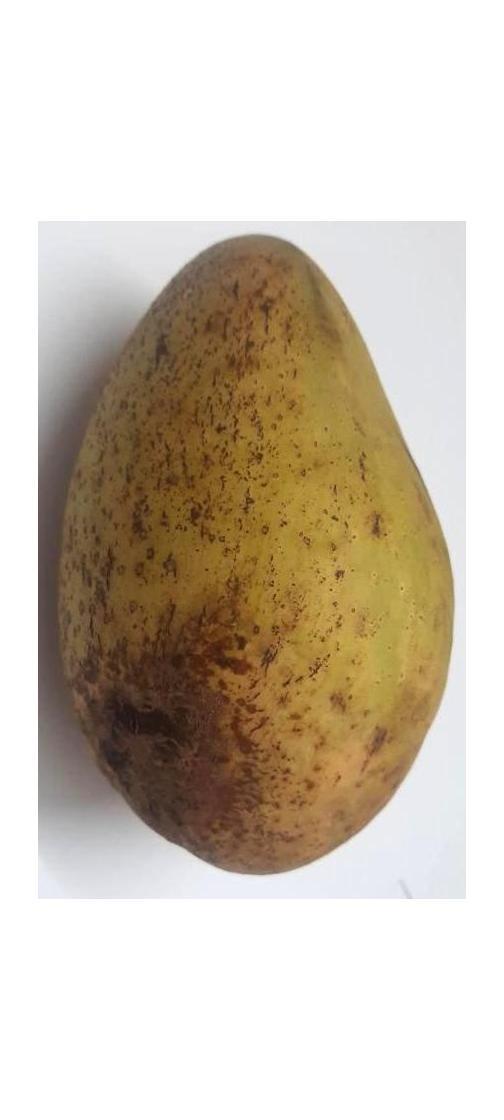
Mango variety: Ashshina Classic